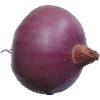
Label: Onion Red Peeled 1